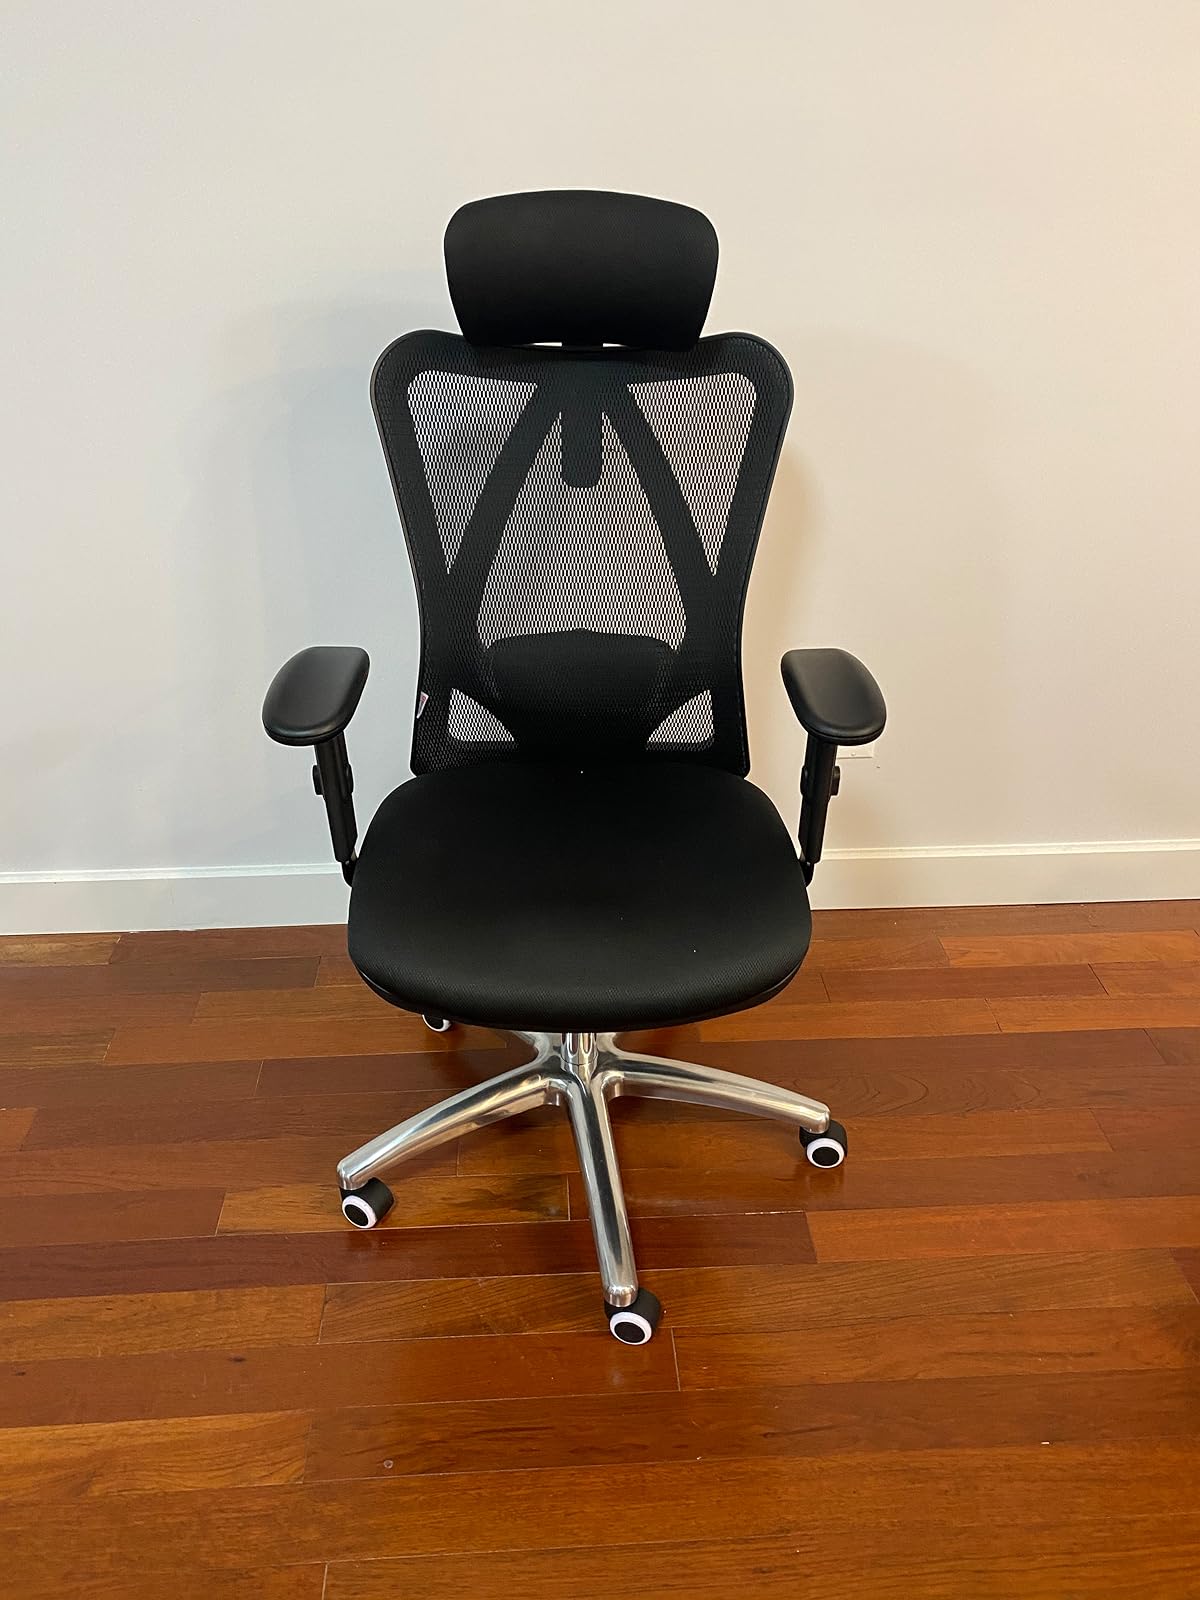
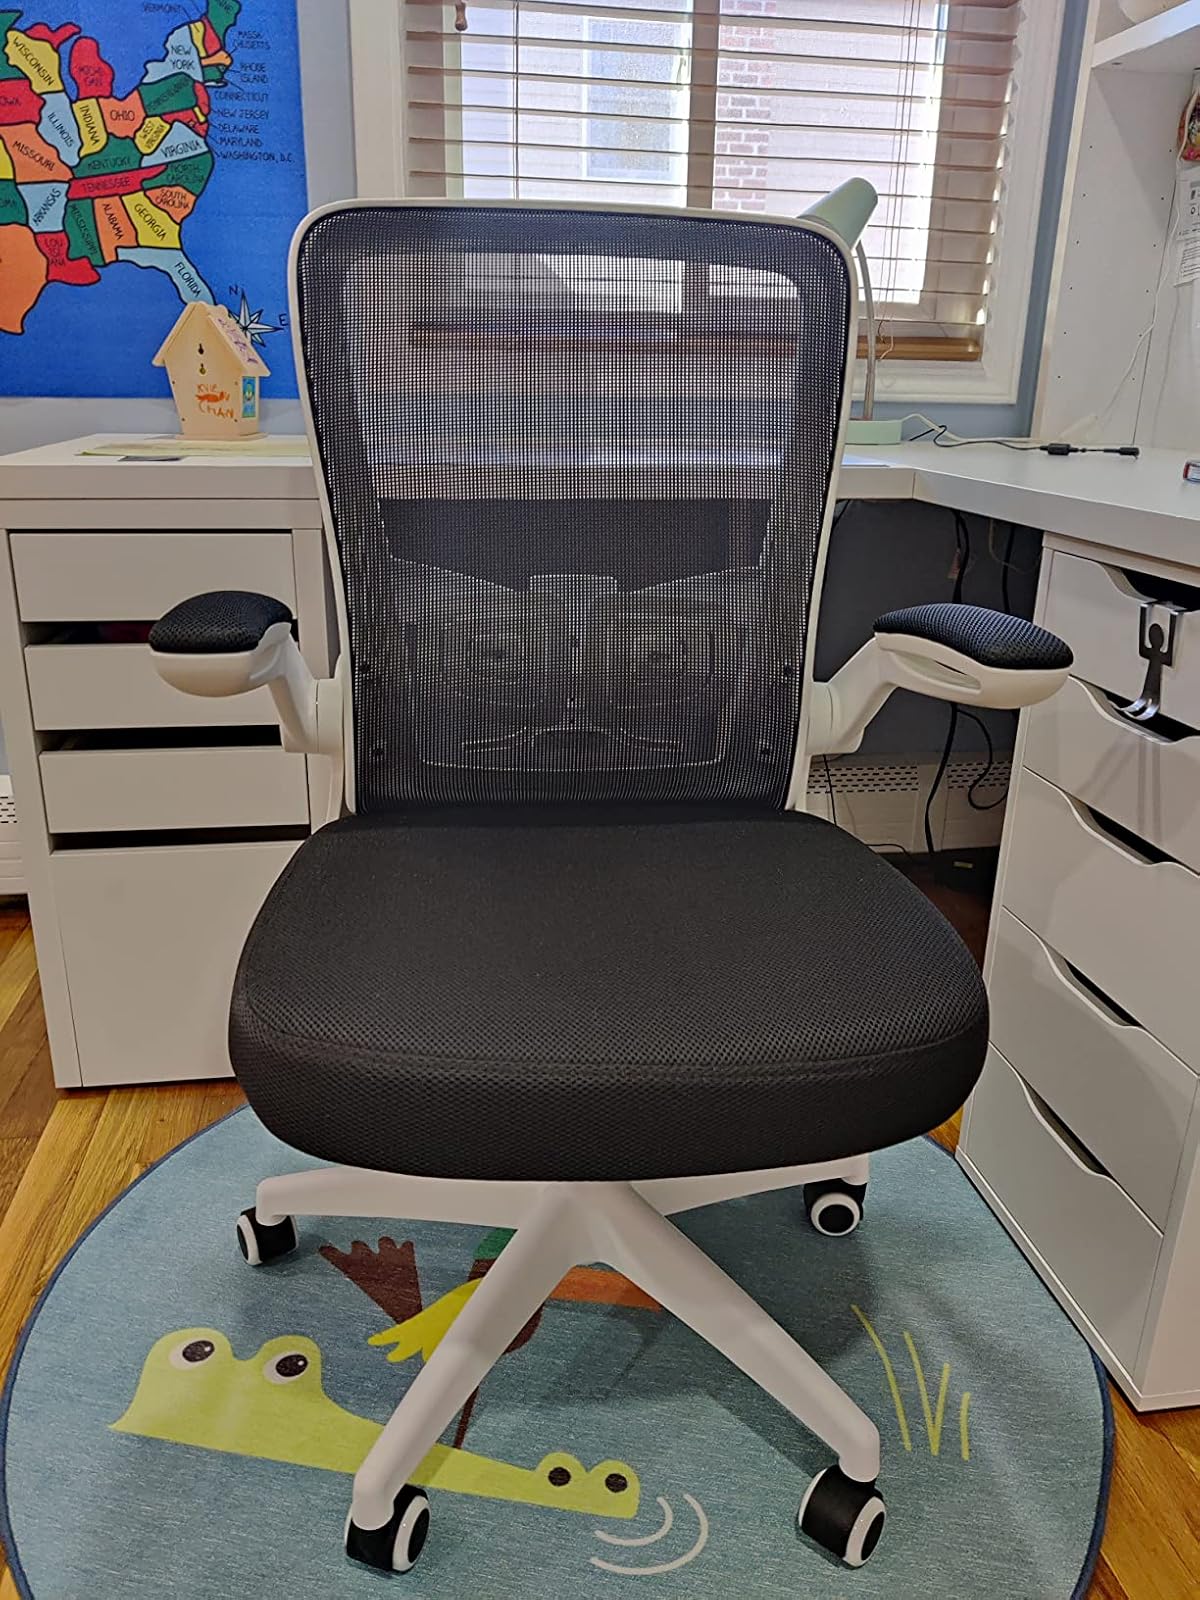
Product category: items_chair
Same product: no